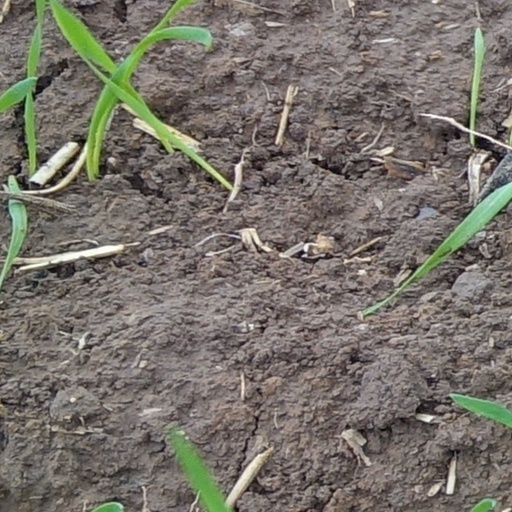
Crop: wheat